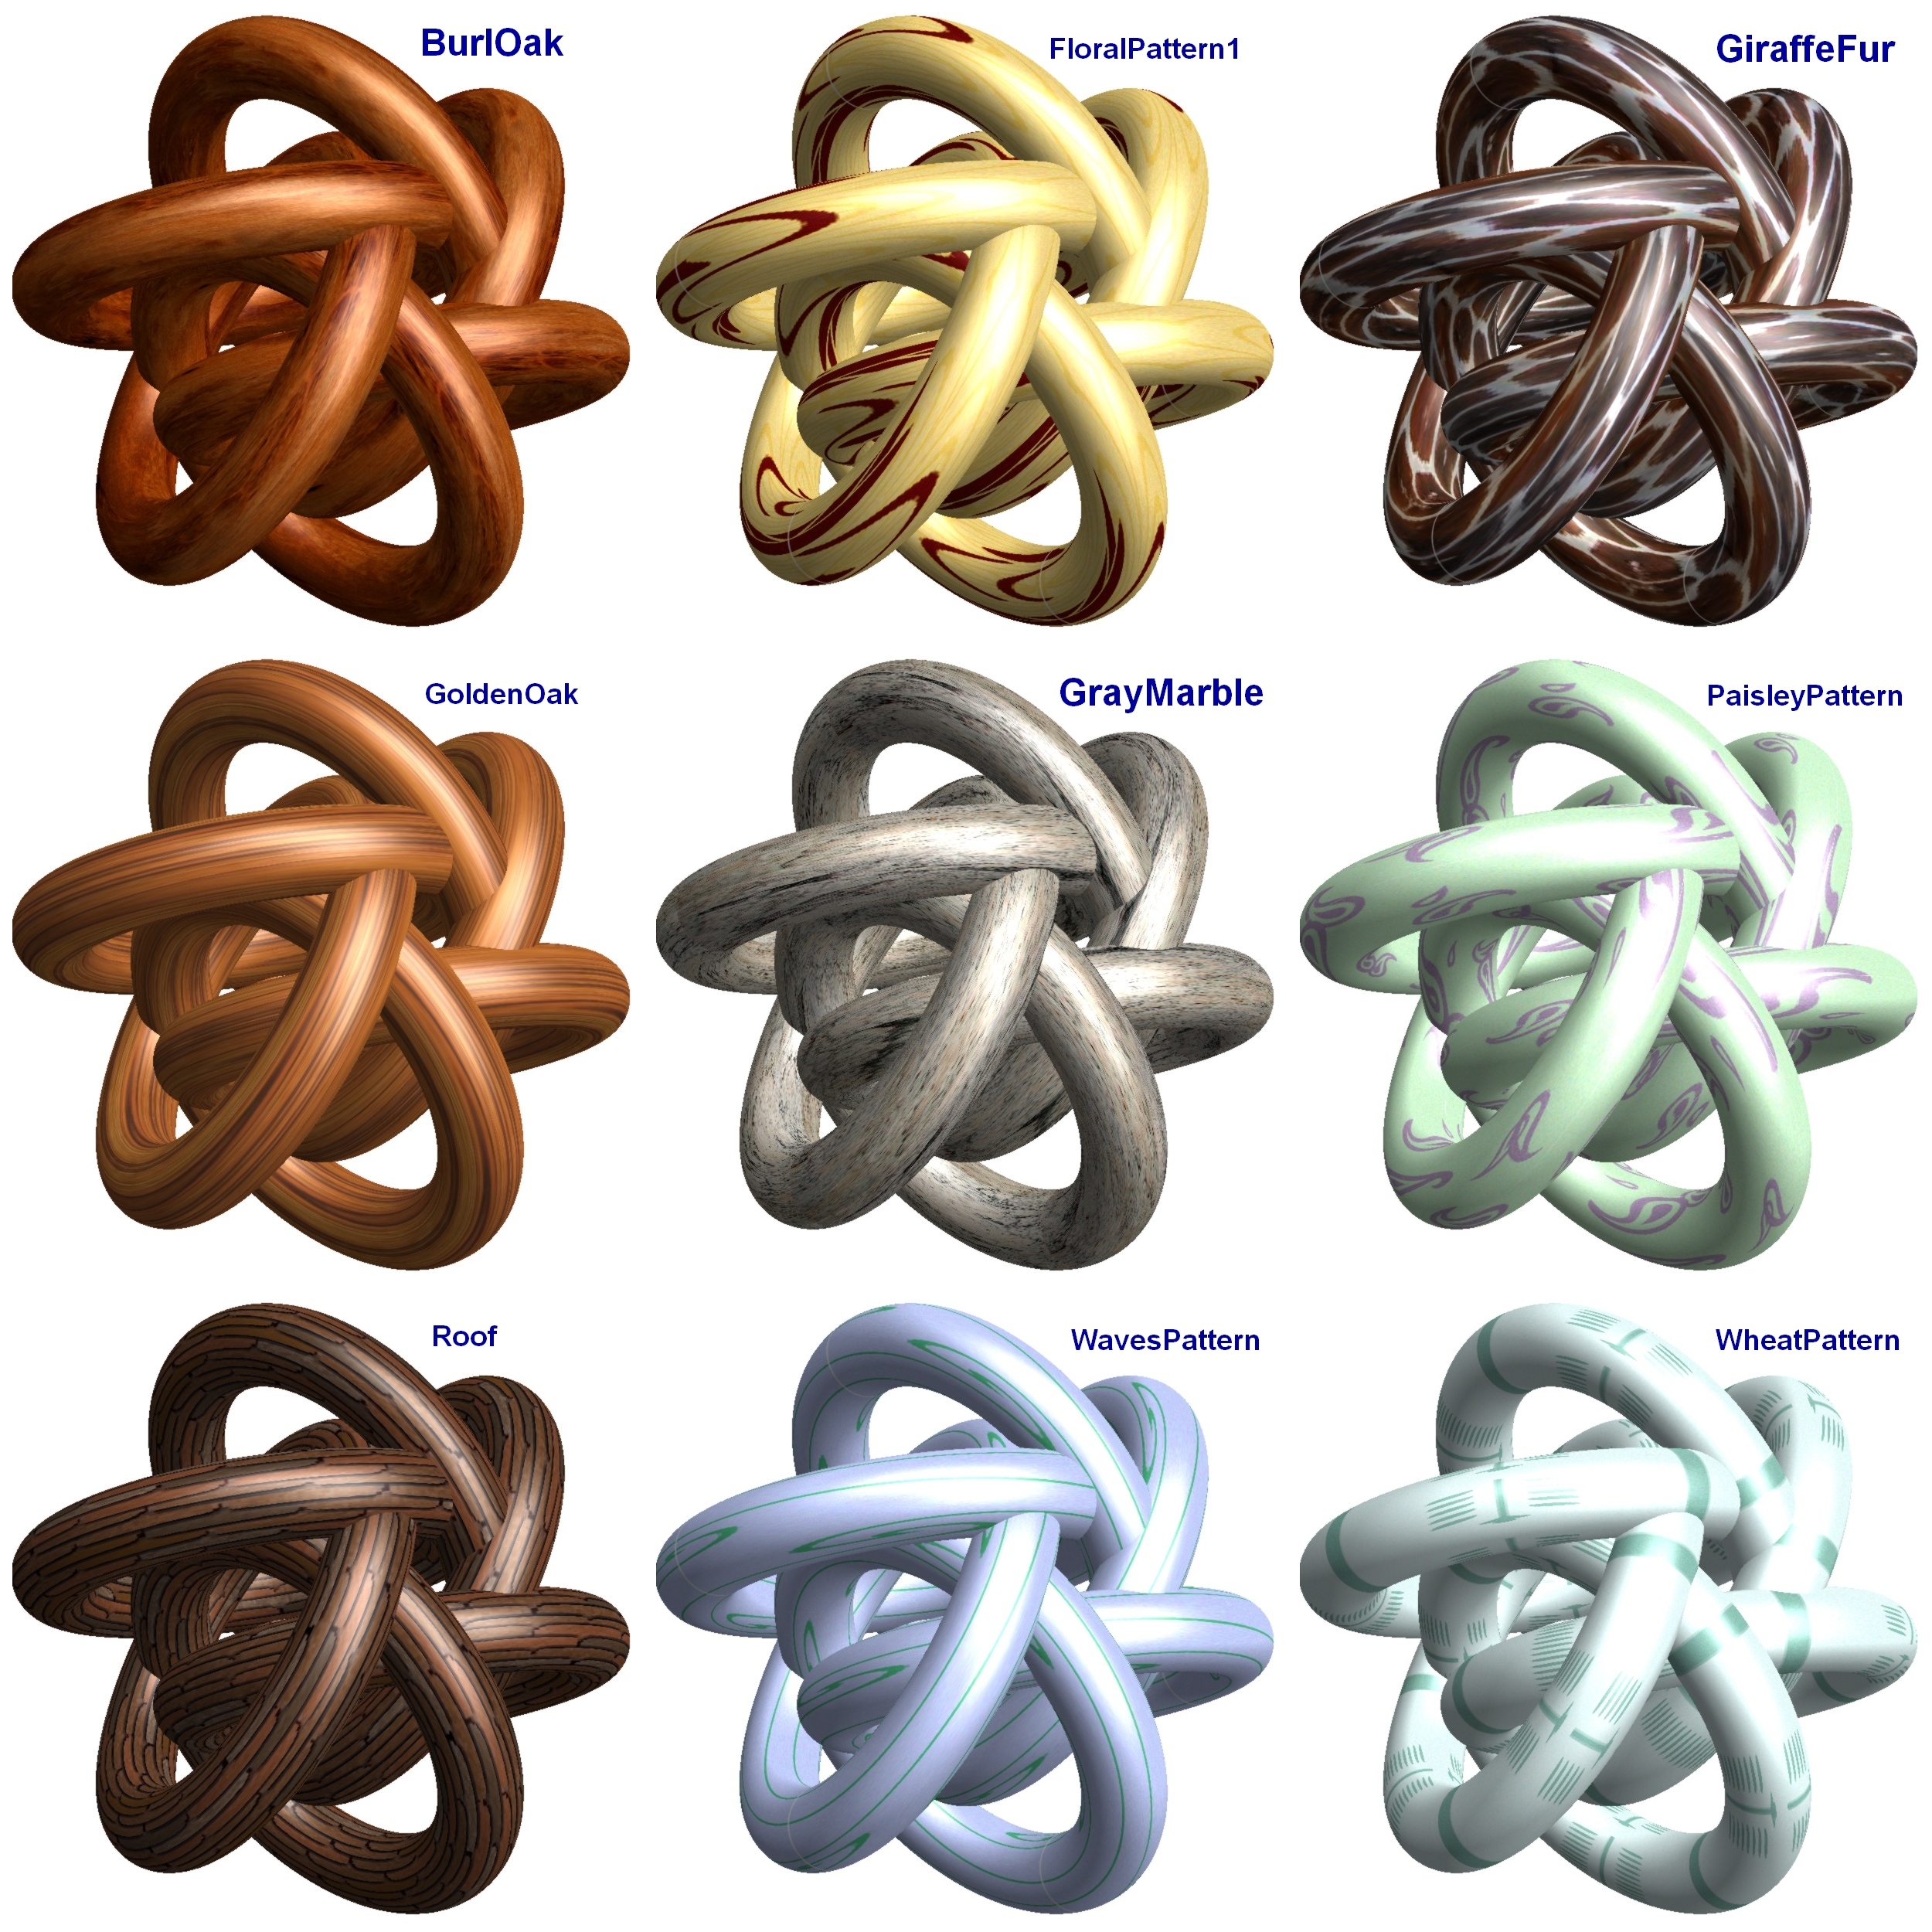
structure, texture, number, pattern, geometry, font, sculpture, design, symmetry, 3d, graphic, shape, torus, mathematica, cg, parametricplot3d, code, program, algorithm, mapping, geometricsculpture, colortexture, fashion accessory, body jewelry